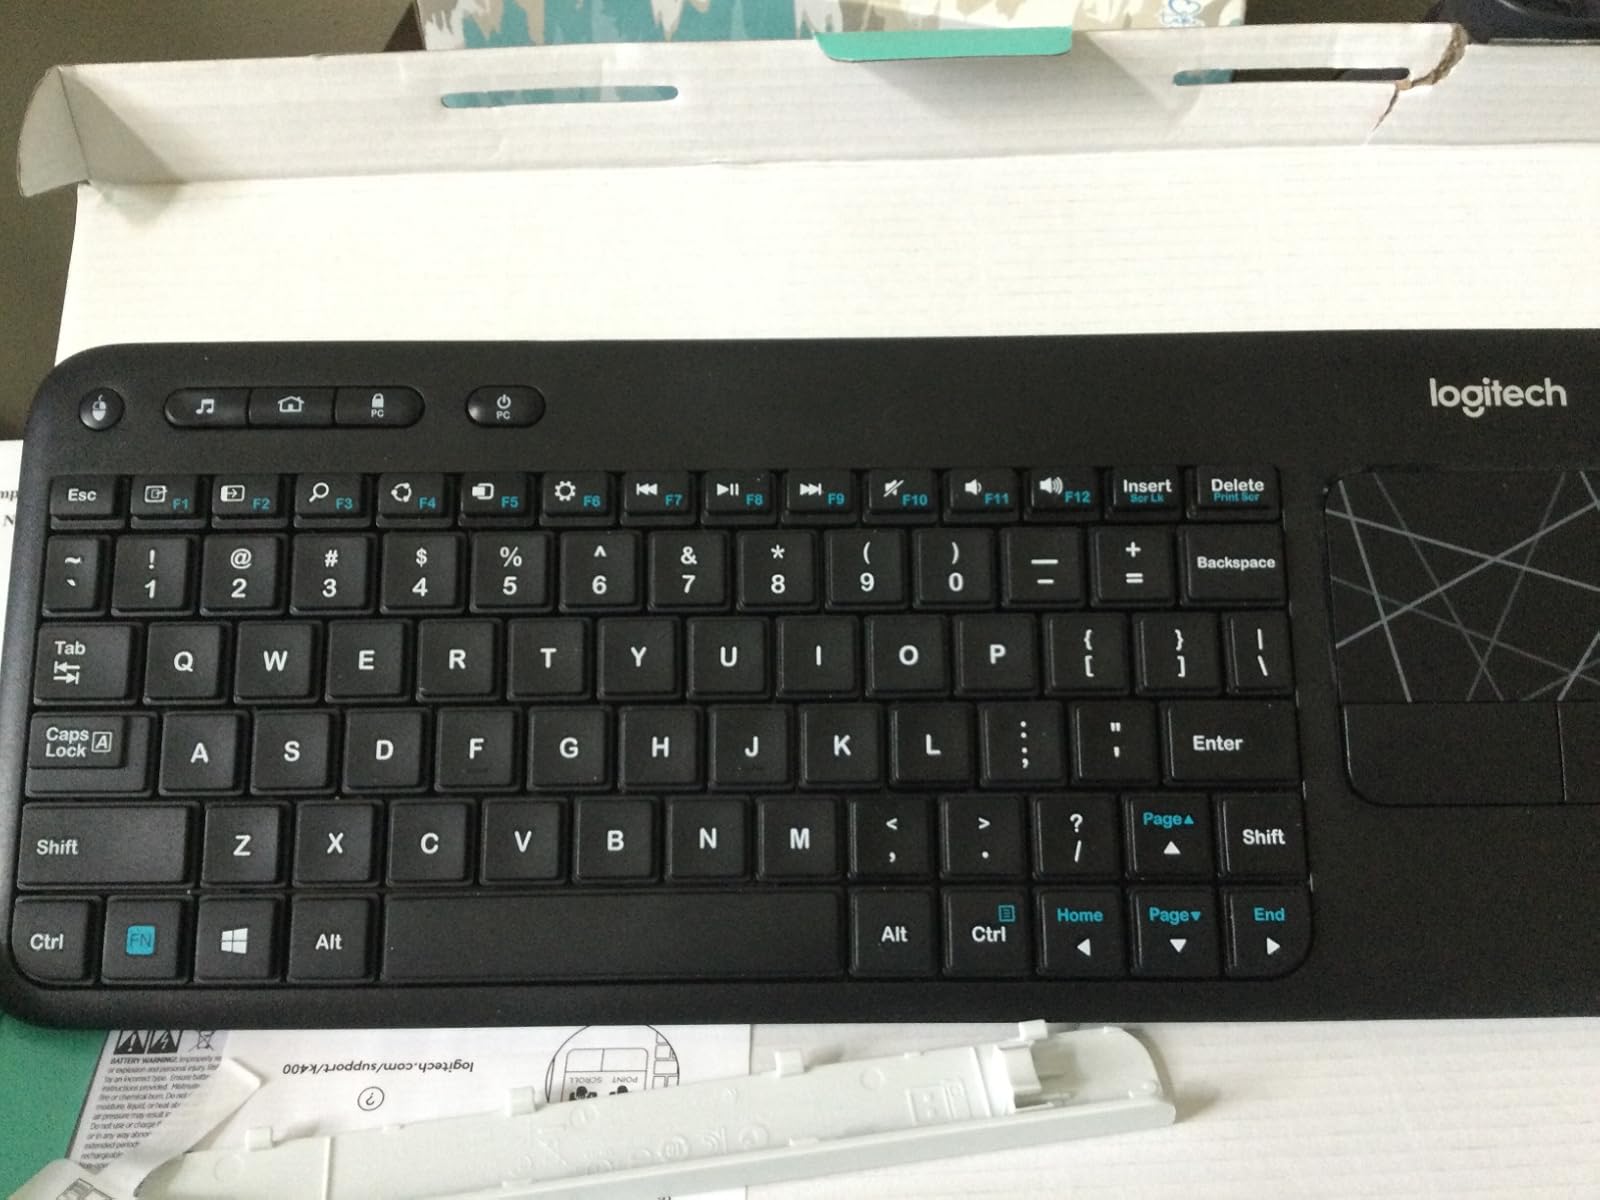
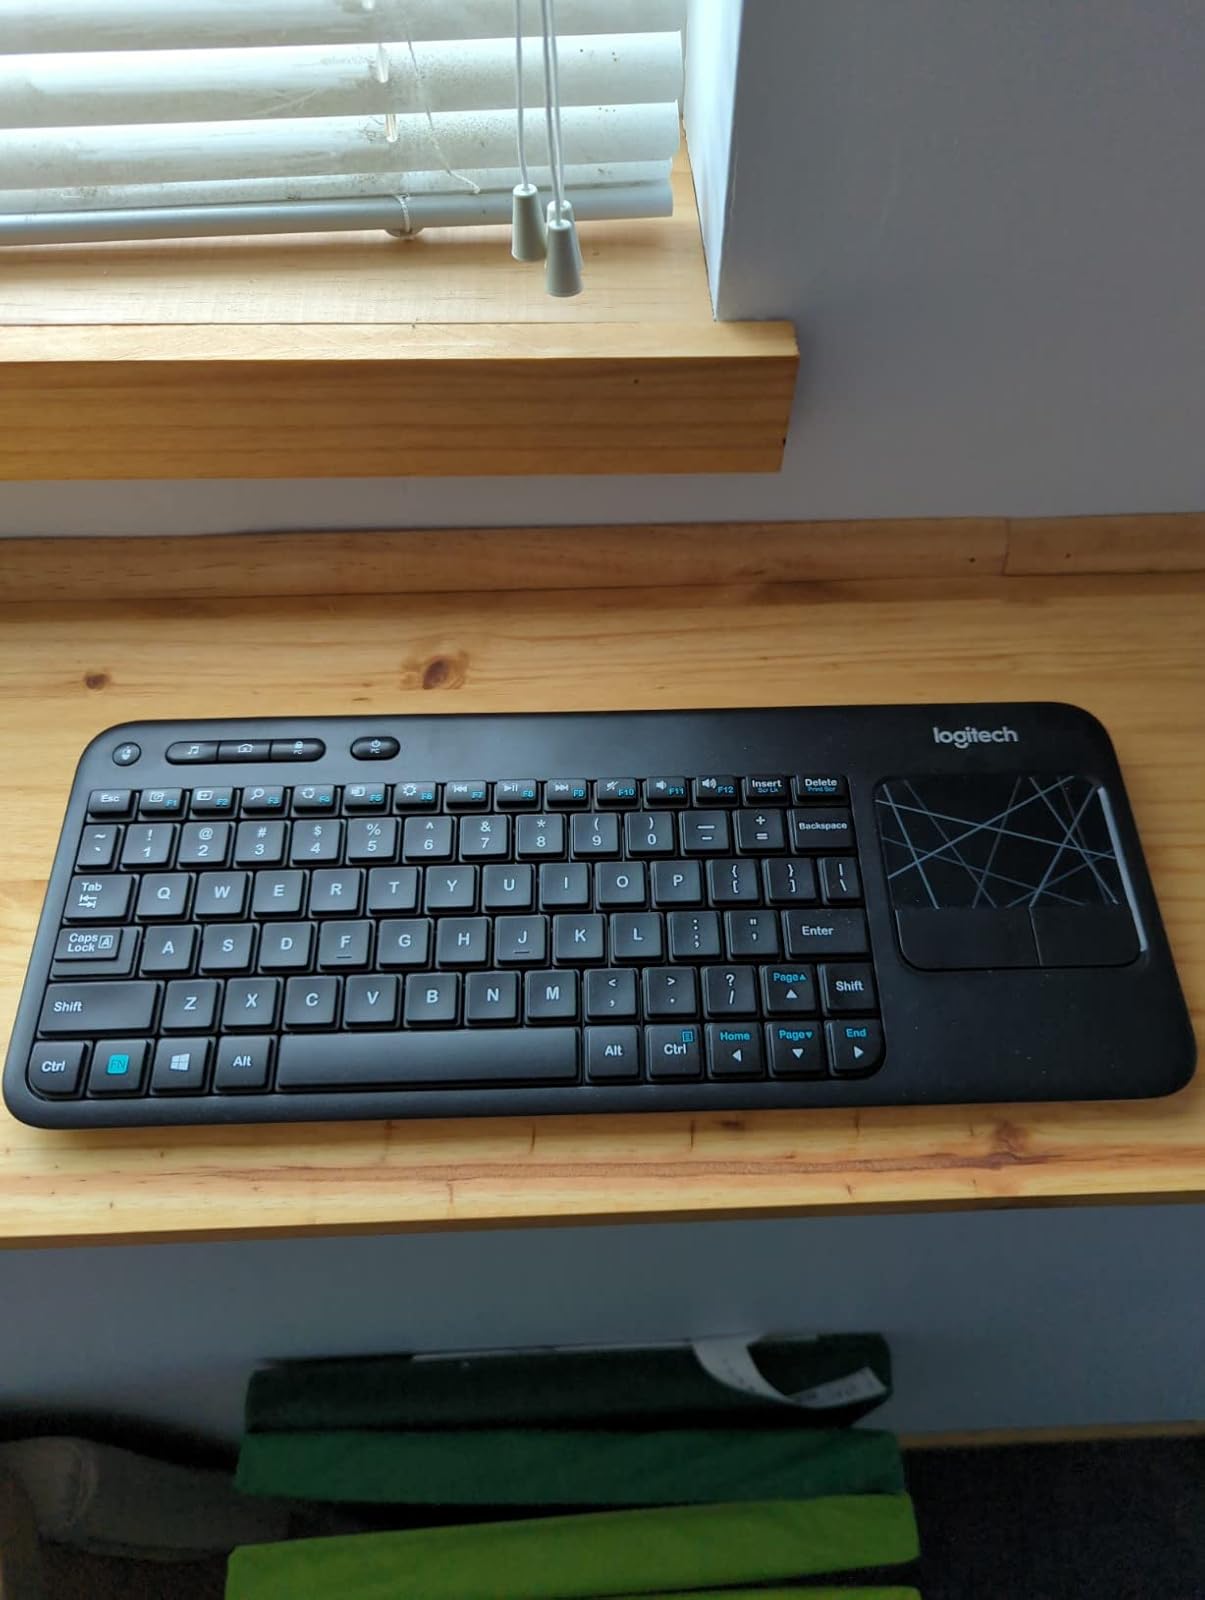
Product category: keyboard
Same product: yes